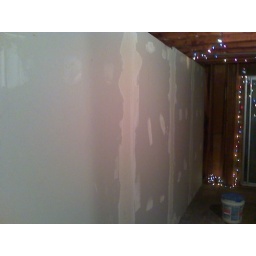
building wall in garage. july 22 2009